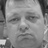
Emotion: neutral